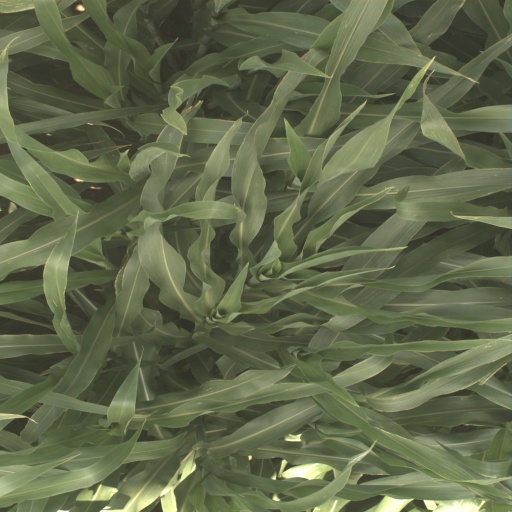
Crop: sorghum